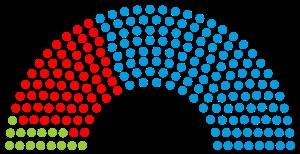
Cette liste présente les 204 membres de la 11ᵉ législature du Landtag de Bavière au moment de leur élection le 12 octobre 1986 lors des élections régionales de 1986 en Bavière. Elle présente les élus du land et précise si l'élu a été élu dans le cadre d'une des 105 circonscriptions de manière directe, ou par le scrutin proportionnel de Hare.